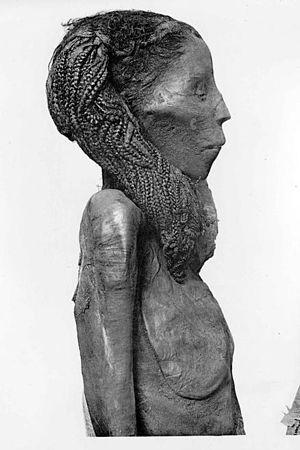
Rai est une Égyptienne, nourrice de la reine Ahmès-Néfertary.